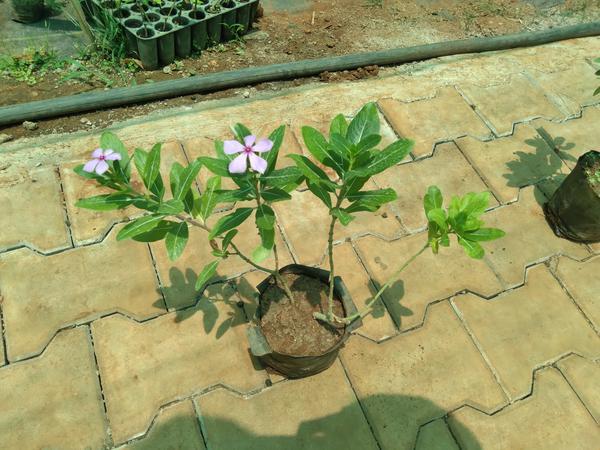
Plant: Nithyapushpa